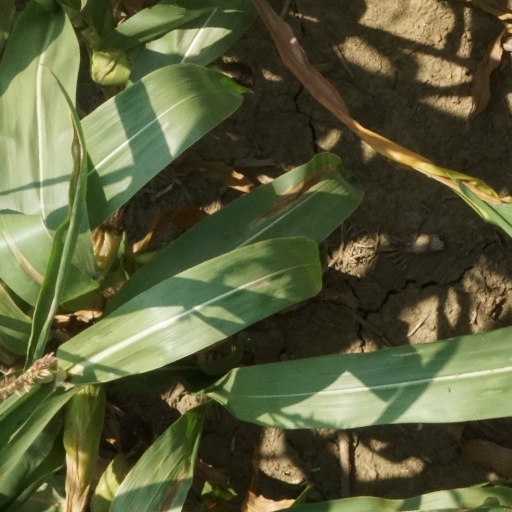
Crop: maize; corn